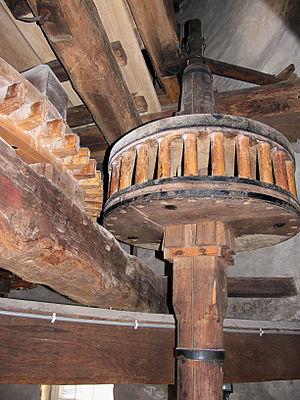
Un alluchon est un bloc de bois rectangulaire avec une tête et une queue effilée, similaire aux dents d'un engrenage.